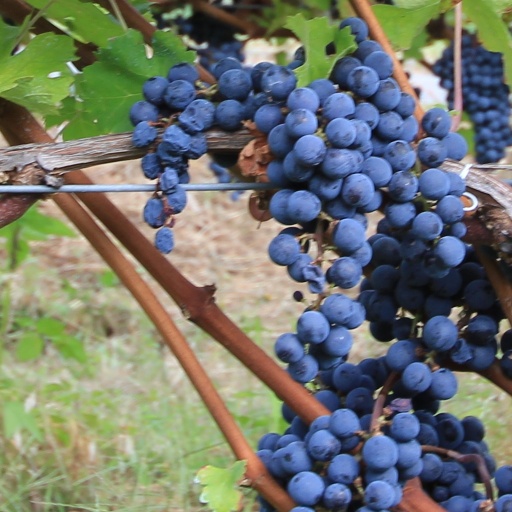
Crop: grape